The ABC Comedy Hour

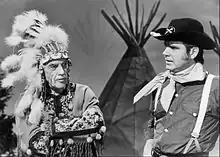
Ed Sullivan (left) and Rich Little (right) in a show skit.

The ABC Comedy Hour is an American television variety series that aired on ABC in 1972. Seven of the 13 episodes featured a guest host and a team of comedy impressionists known as The Kopykats (Rich Little, Frank Gorshin, Joe Baker, Marilyn Michaels, George Kirby, and Fred Travalena, with single appearances by Charlie Callas, Will Jordan, and Peter Goodwright). Guest hosts included Steve Lawrence, Orson Welles, Ed Sullivan, Raymond Burr, Robert Young, Debbie Reynolds and Tony Curtis. The remaining six episodes were variety specials and included two Friars Club roasts and a revival of the musical "Hellzapoppin'" starring Jack Cassidy and Ronnie Schell. The show was nominated for an Emmy Award in the category of "Outstanding Writing Achievement in Variety or Music."